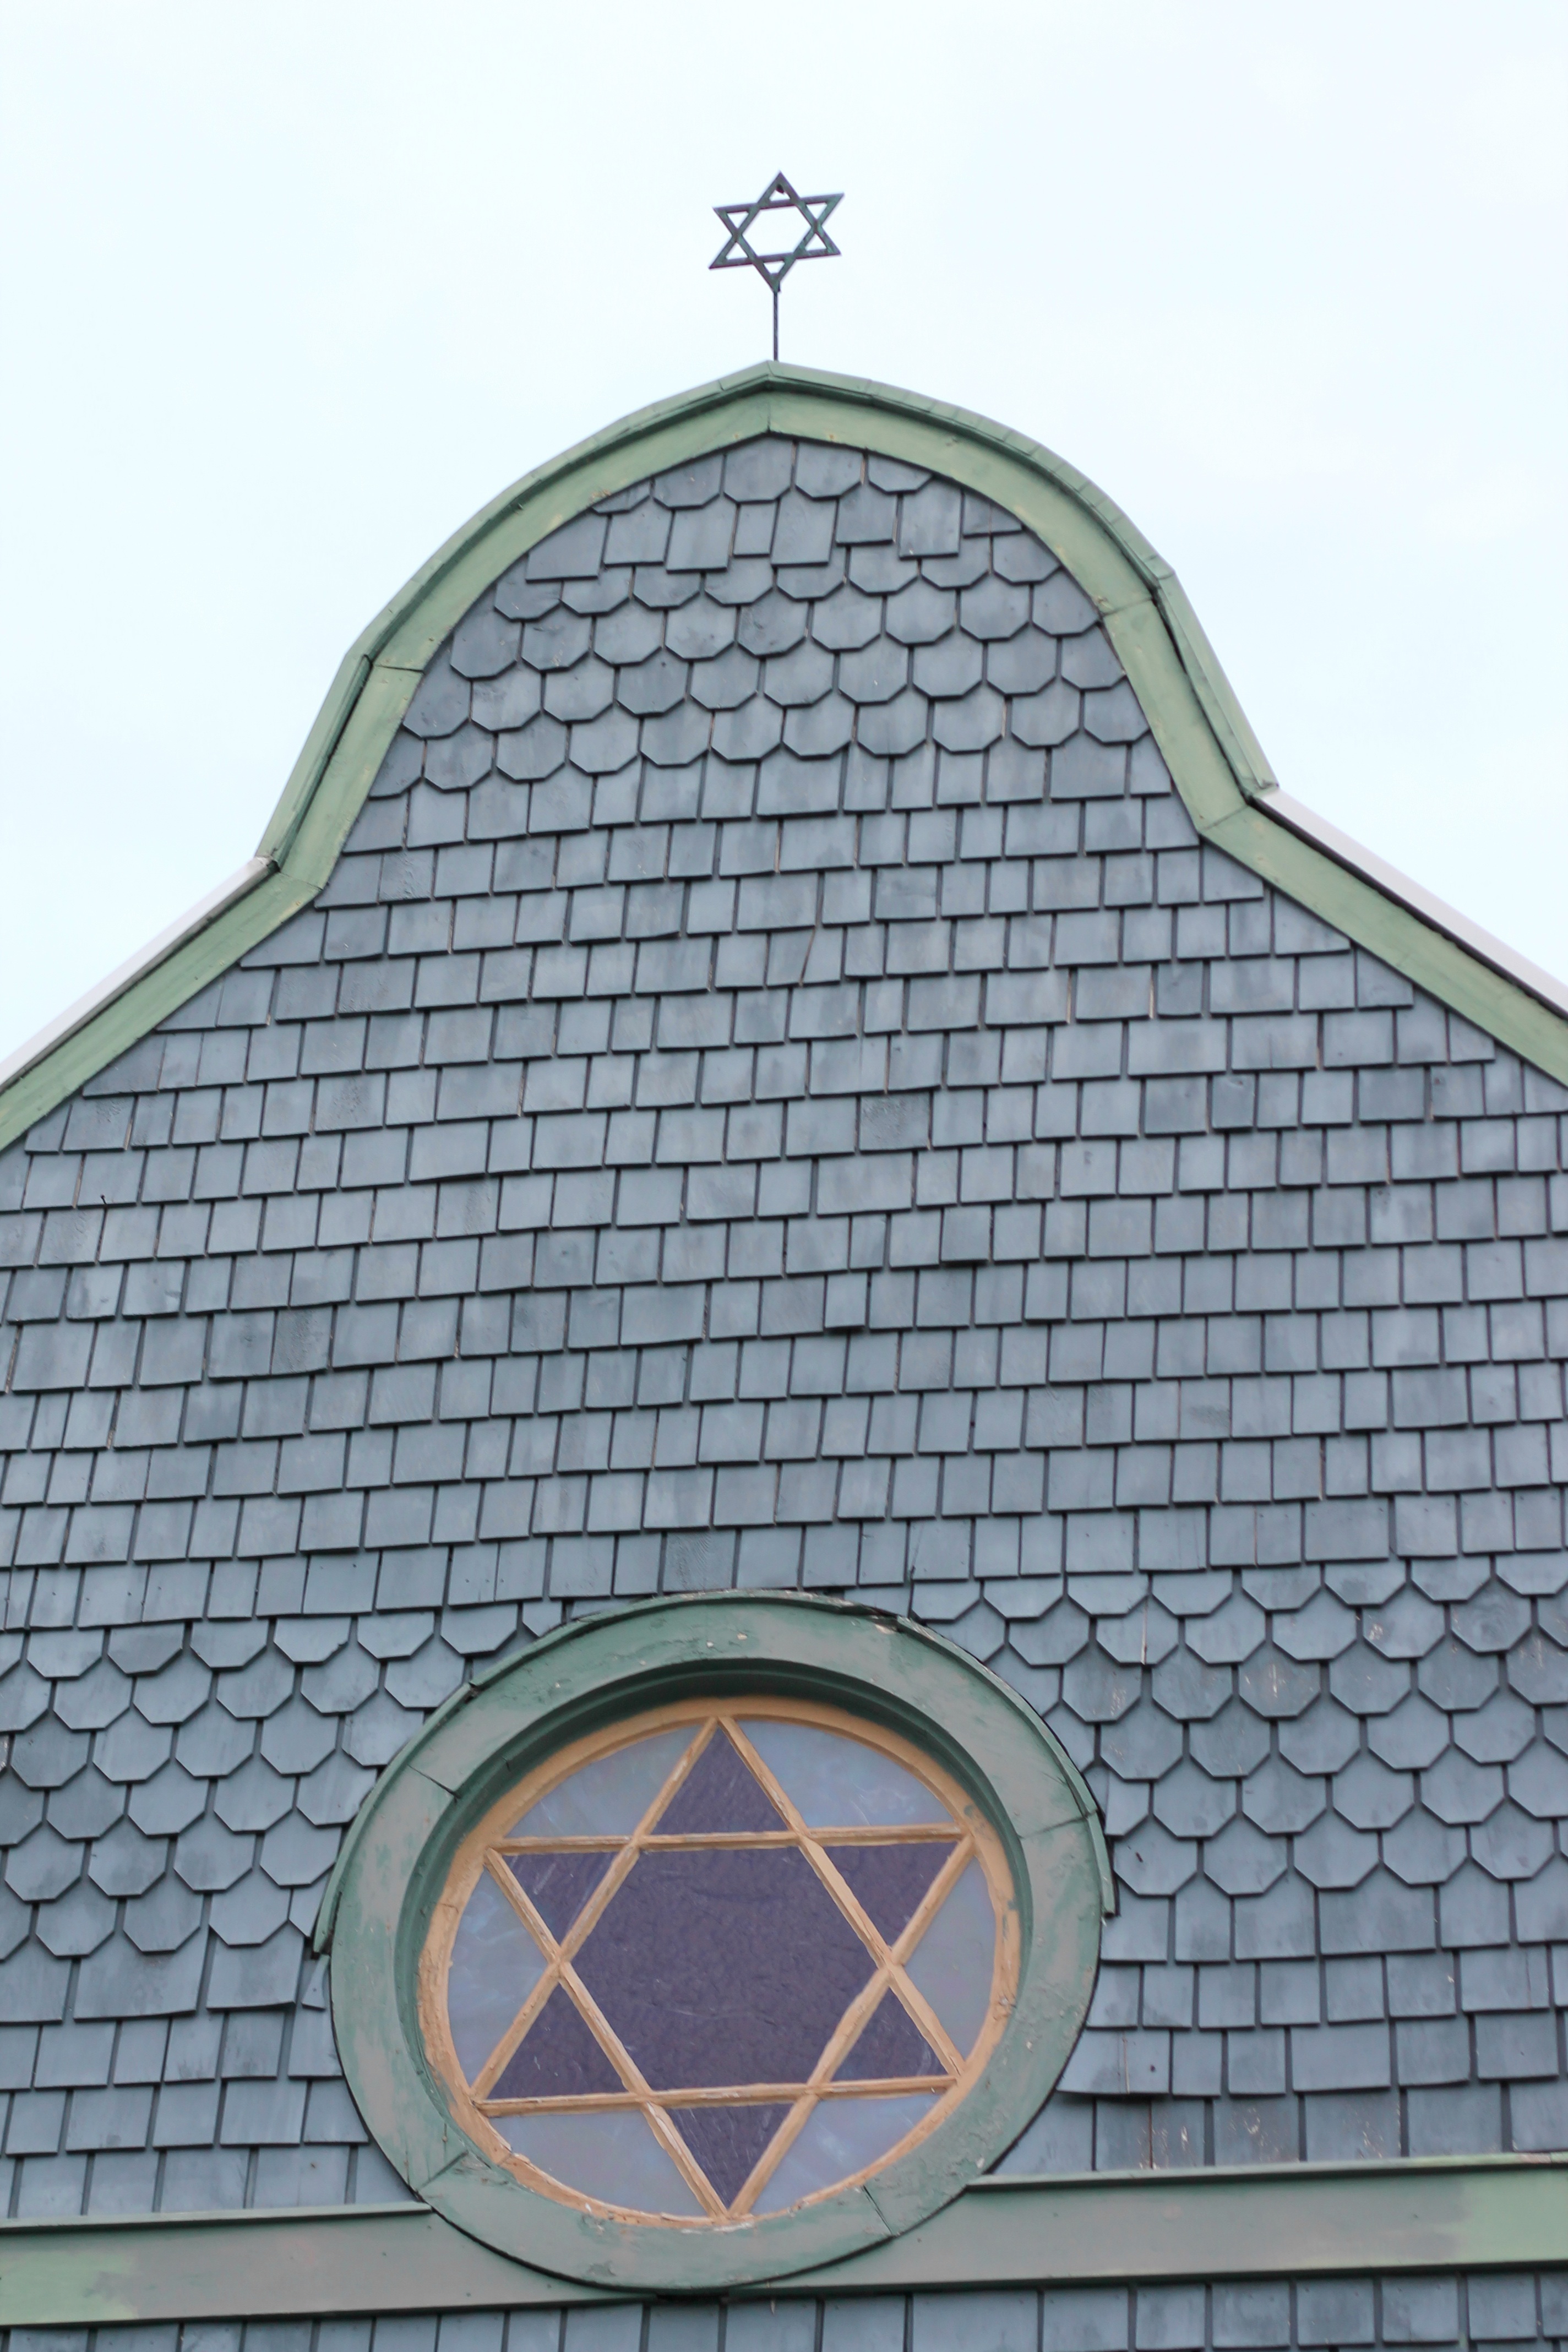
architecture, star, roof, building, religion, facade, chapel, place of worship, religious, temple, faith, symmetry, synagogue, holy, orthodox, dome, traditional, israel, jewish, judaism, hebrew, outdoor structure